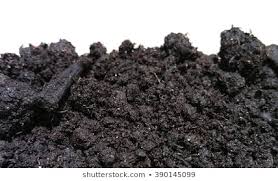
Soil type: Black Soil